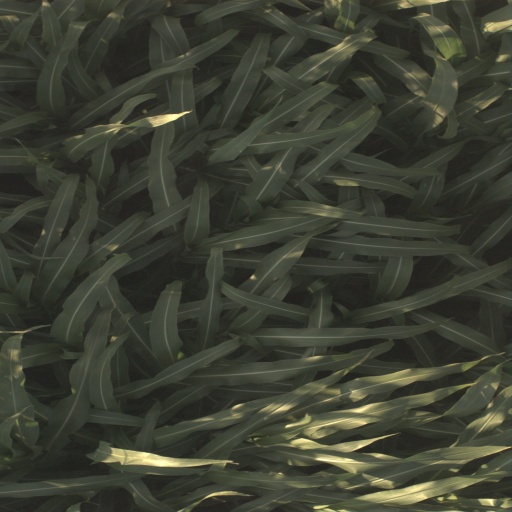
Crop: sorghum